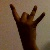
The image shows a hand gesture representing the number 8 in Indian Sign Language.